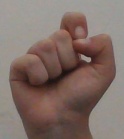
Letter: fa